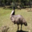
Label: bird